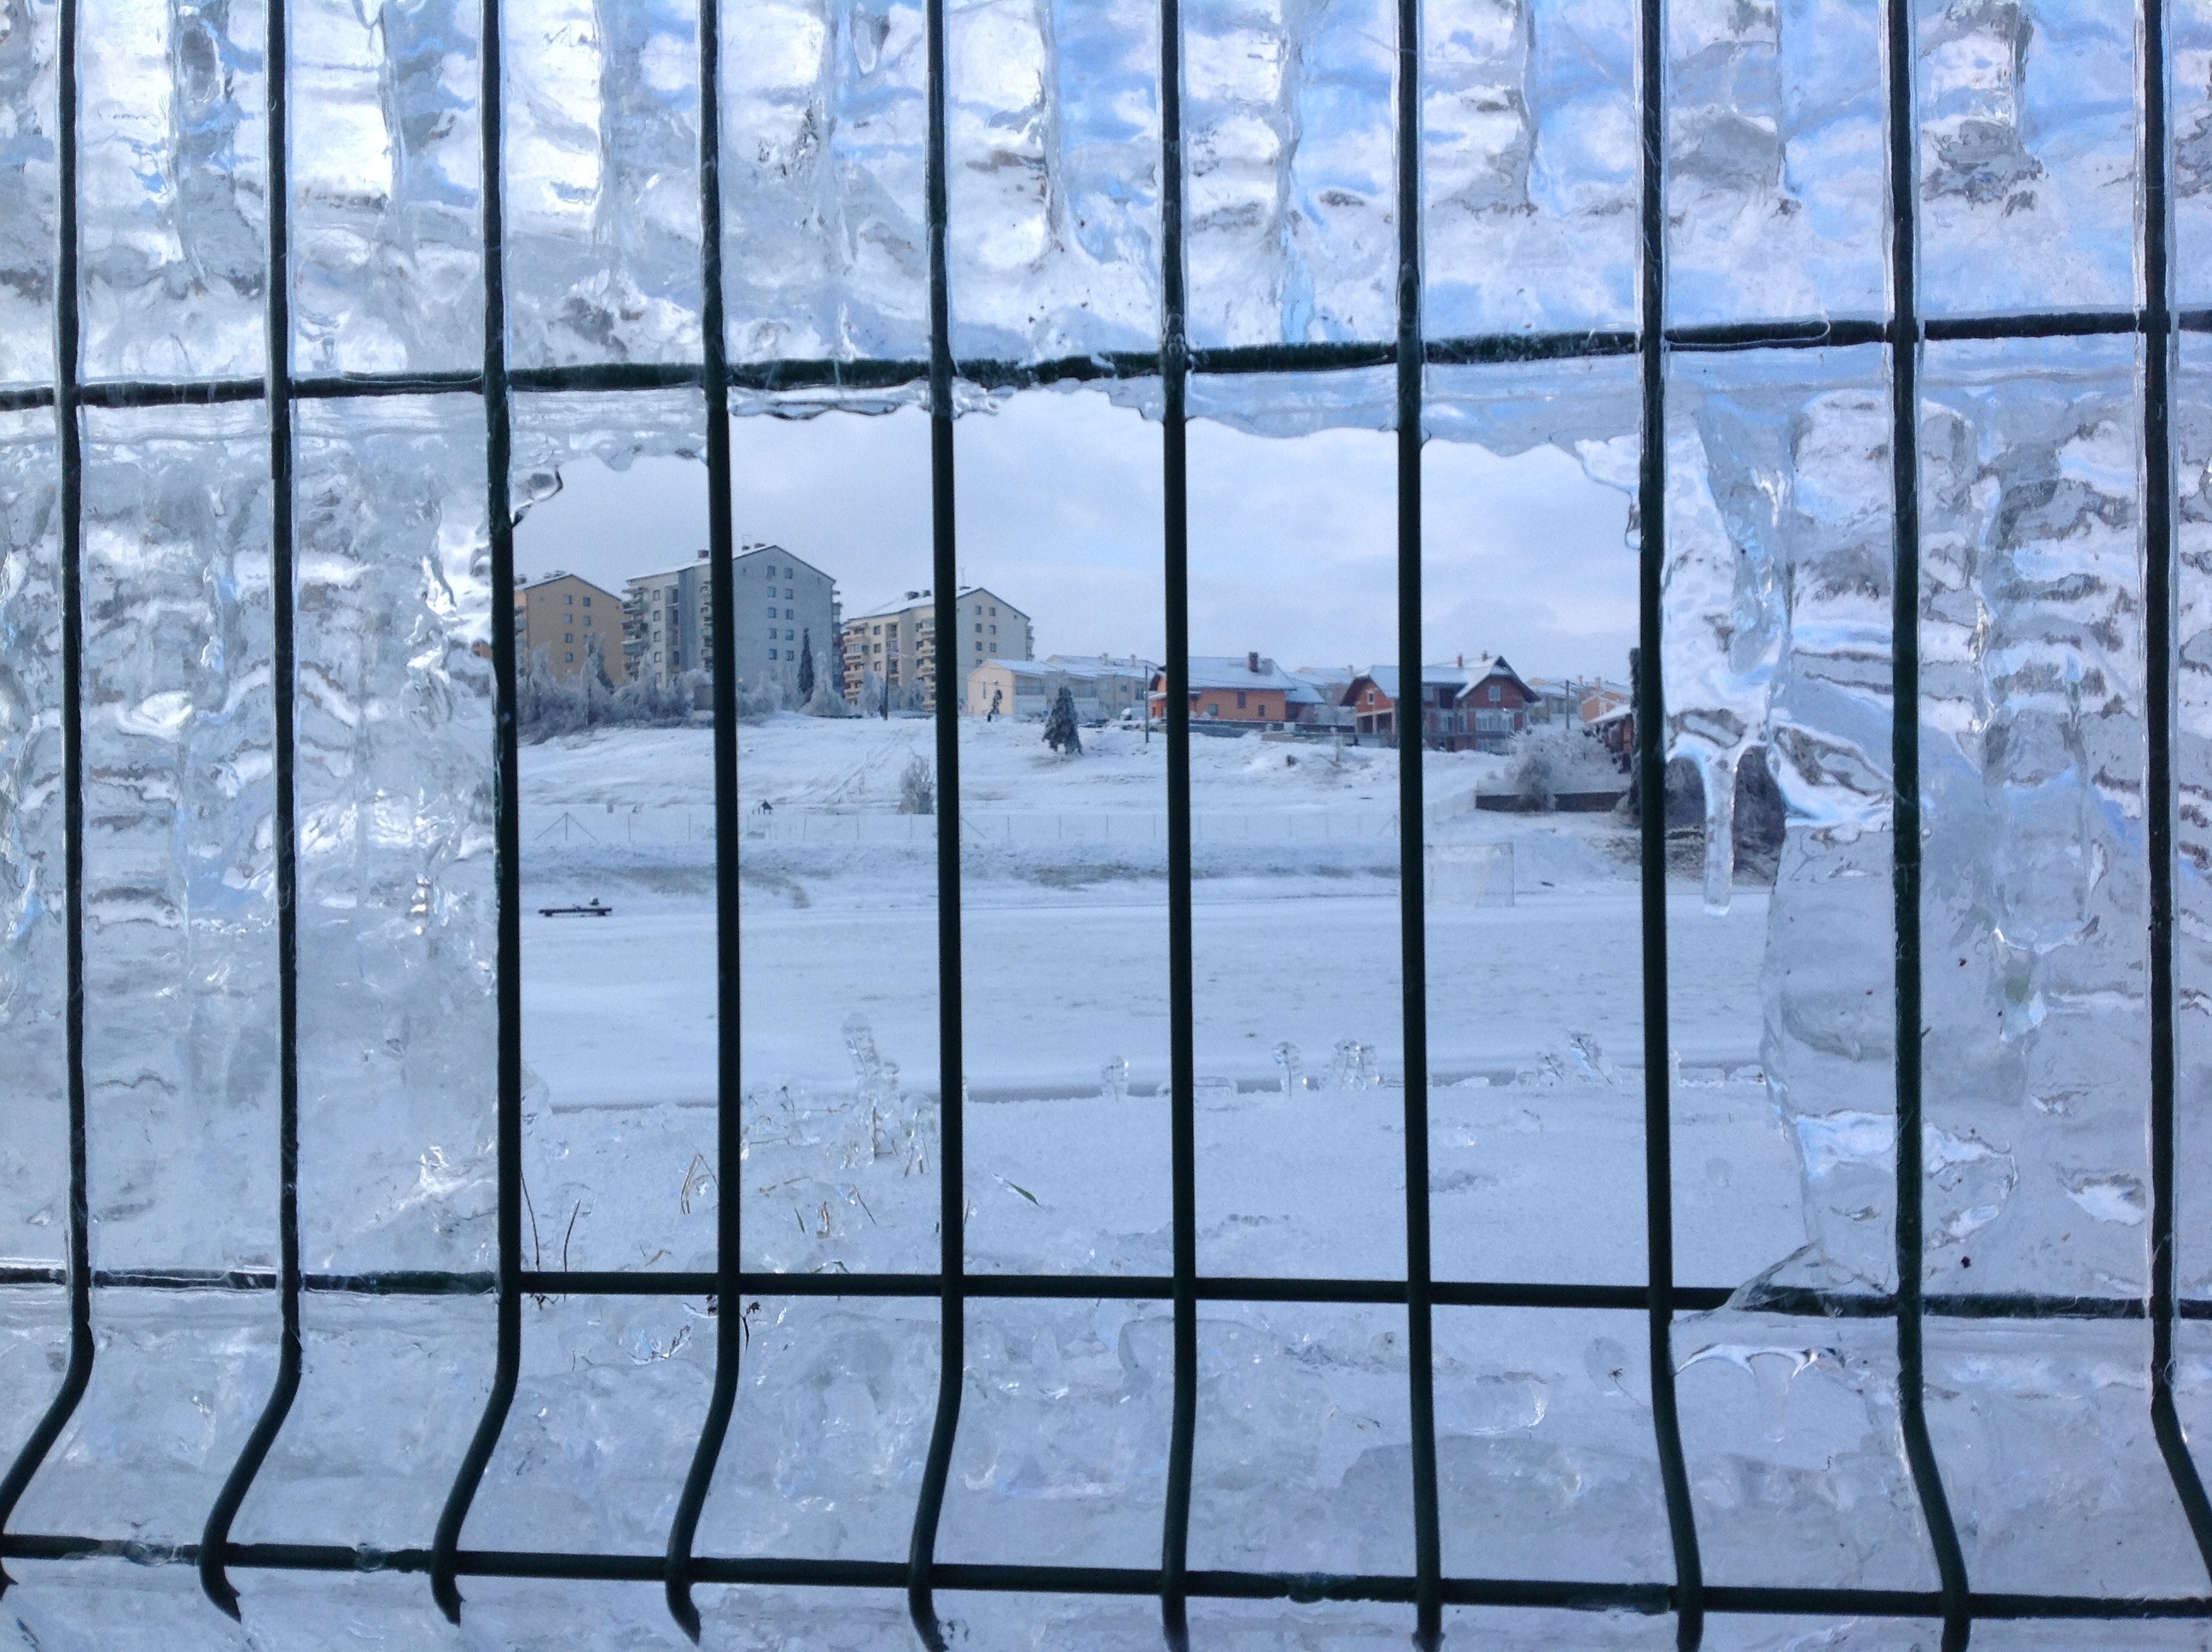
water, snow, winter, fence, wood, farm, countryside, house, window, glass, home, wall, remote, rural, line, reflection, peaceful, weather, snowy, residence, frozen, residential, trees, symmetry, december, january, outdoor structure